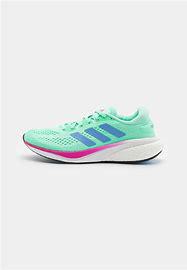
Brand: Adidas
Model: Supernova 2 Lauf